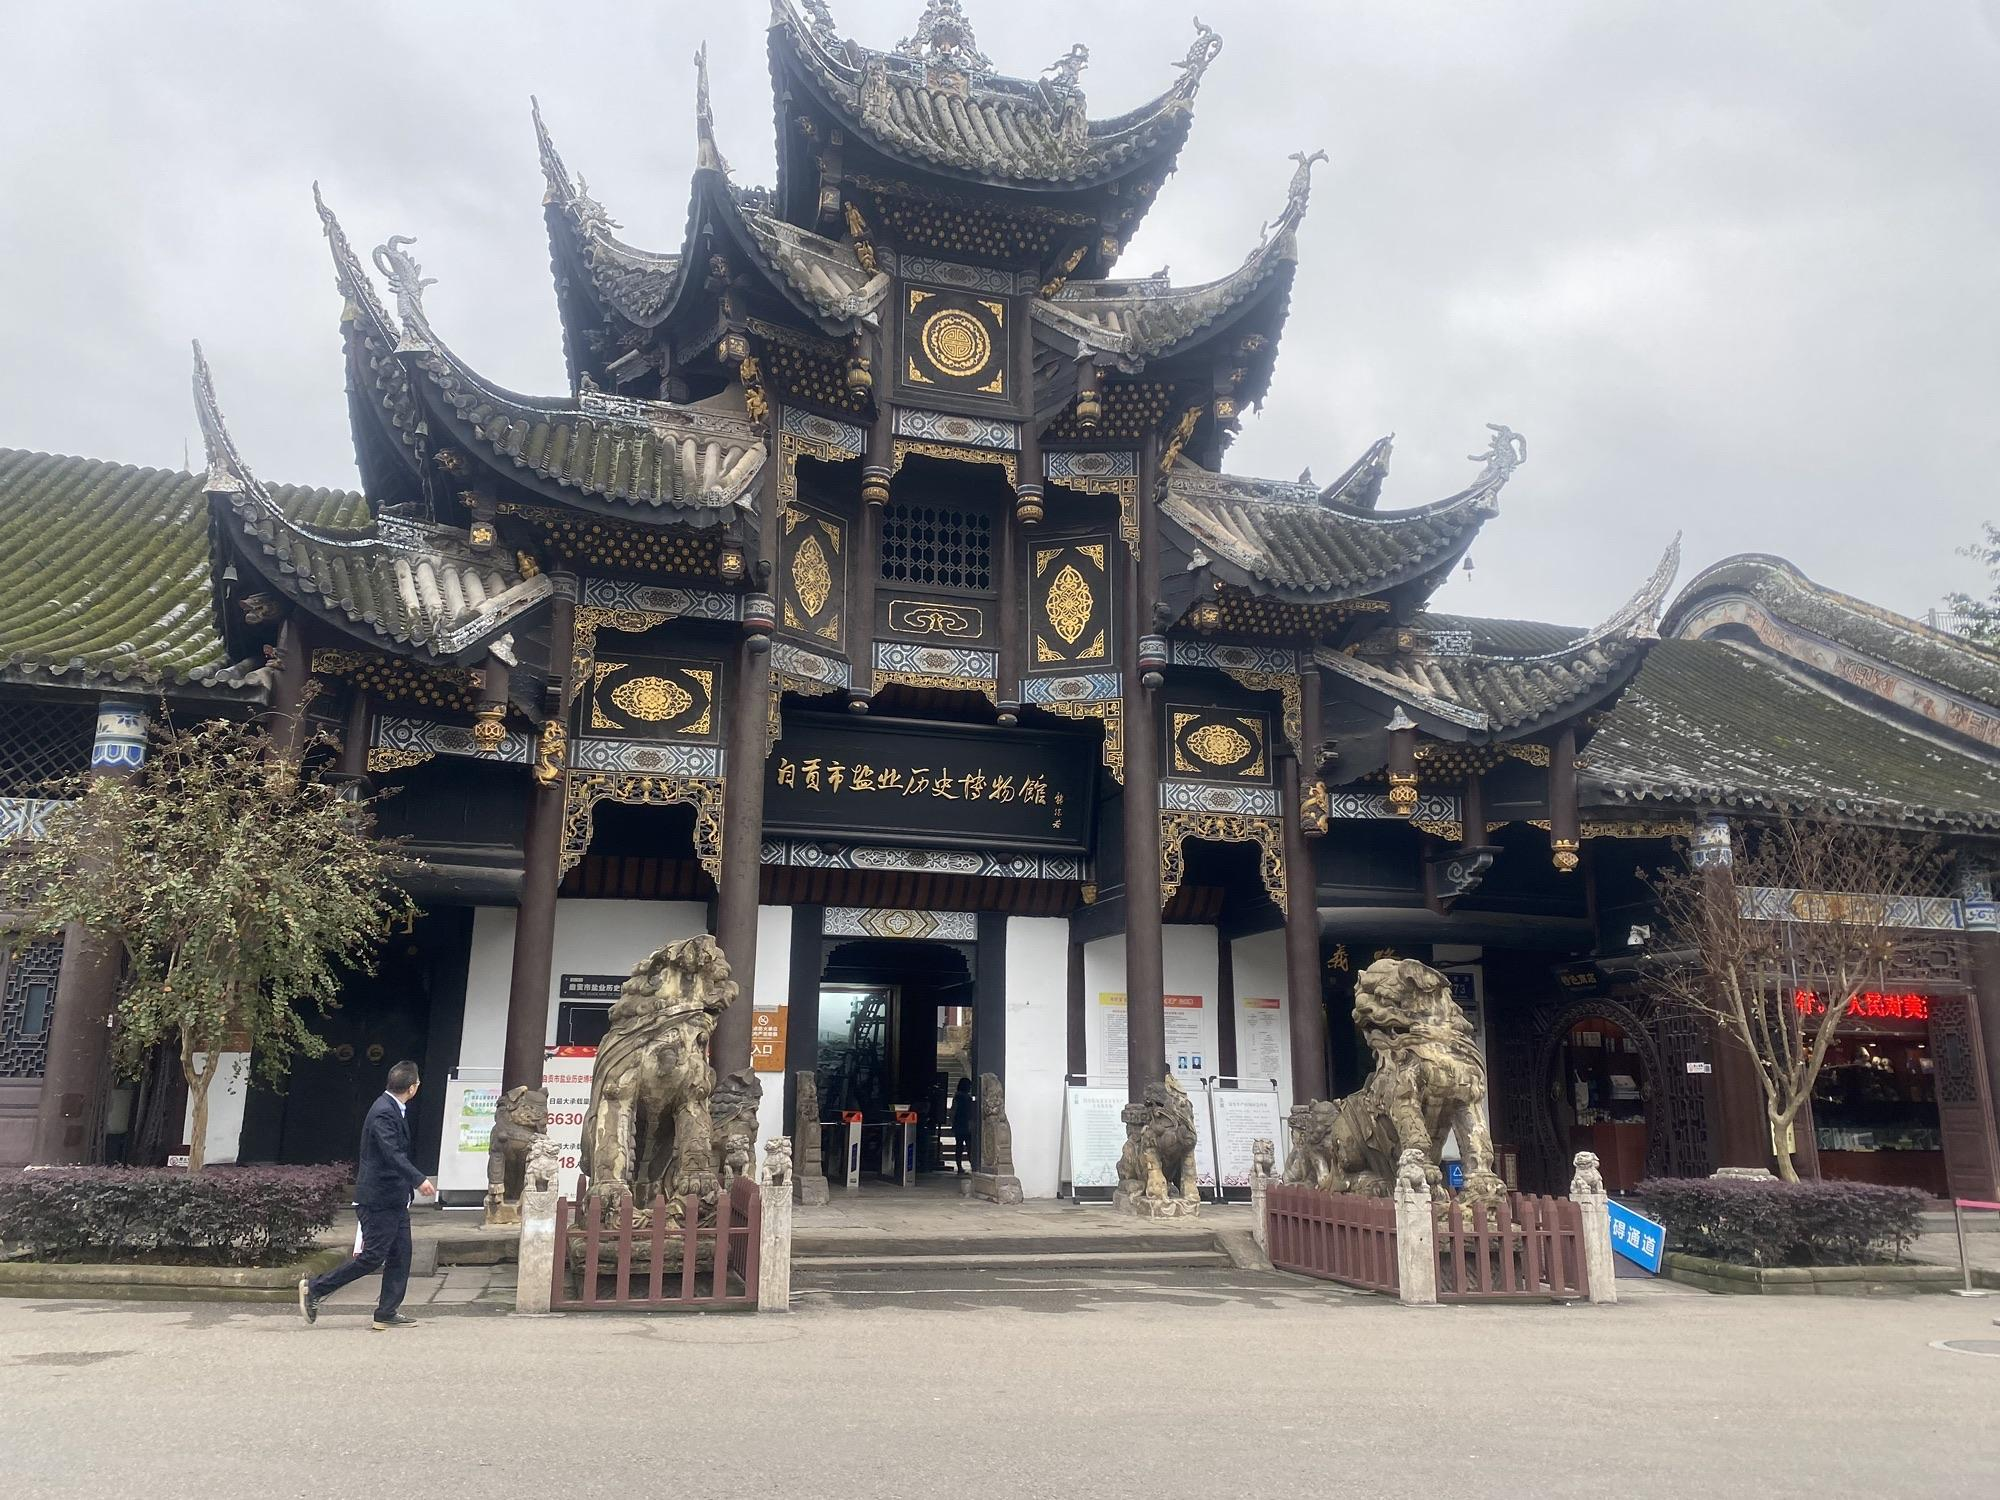
地标名称：自贡市盐业历史博物馆
所在城市：自贡市·自流井区